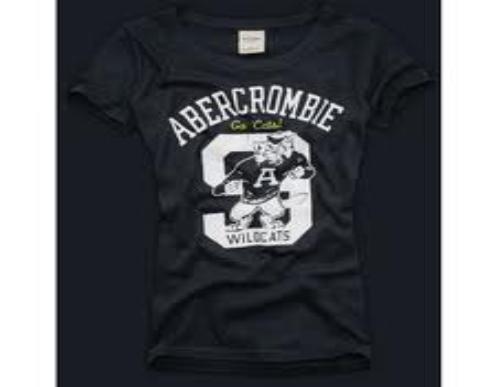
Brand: Abercrombie
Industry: Clothes